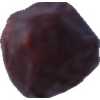
Label: dates